Stanisław Witkowski

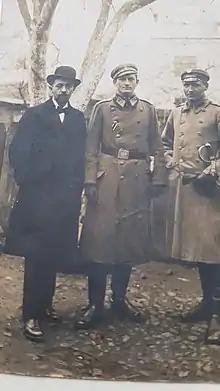
Stanisław Witkowski (right) in the uniform of the Polish Legions in World War I

As a secondary school student Stanisław Witkowski was a member of "Association of the Polish Youth "Zet"/"Zarzewie", clandestine organisations fighting for the independence of Poland. In 1912 he studied at the Faculty of Mechanical Engineering, Lwów (Lviv) Polytechnic. There he joined the ranks of the Polish Rifle Squads (organised by Zarzewie), serving in the 1st Academic Company. Following the outbreak of the First World War he volunteered for the Polish Legions, fighting with distinction in the 1st Artillery Regiment. After the so-called "oath crisis" the Polish Legions were disbanded and the legionnaires, including Stanisław Witkowski, were interned by the Germans in the camps of Szczypiorno and Łomża. At Armistice, (which is also Poland's Independence Day) in November 1918, he took an active part in disarming the Germans in Skierniewice, then he enlisted in the Polish Army and went to the eastern front, taking service in the ammunition workshop during the ensuing Polish-Soviet War.